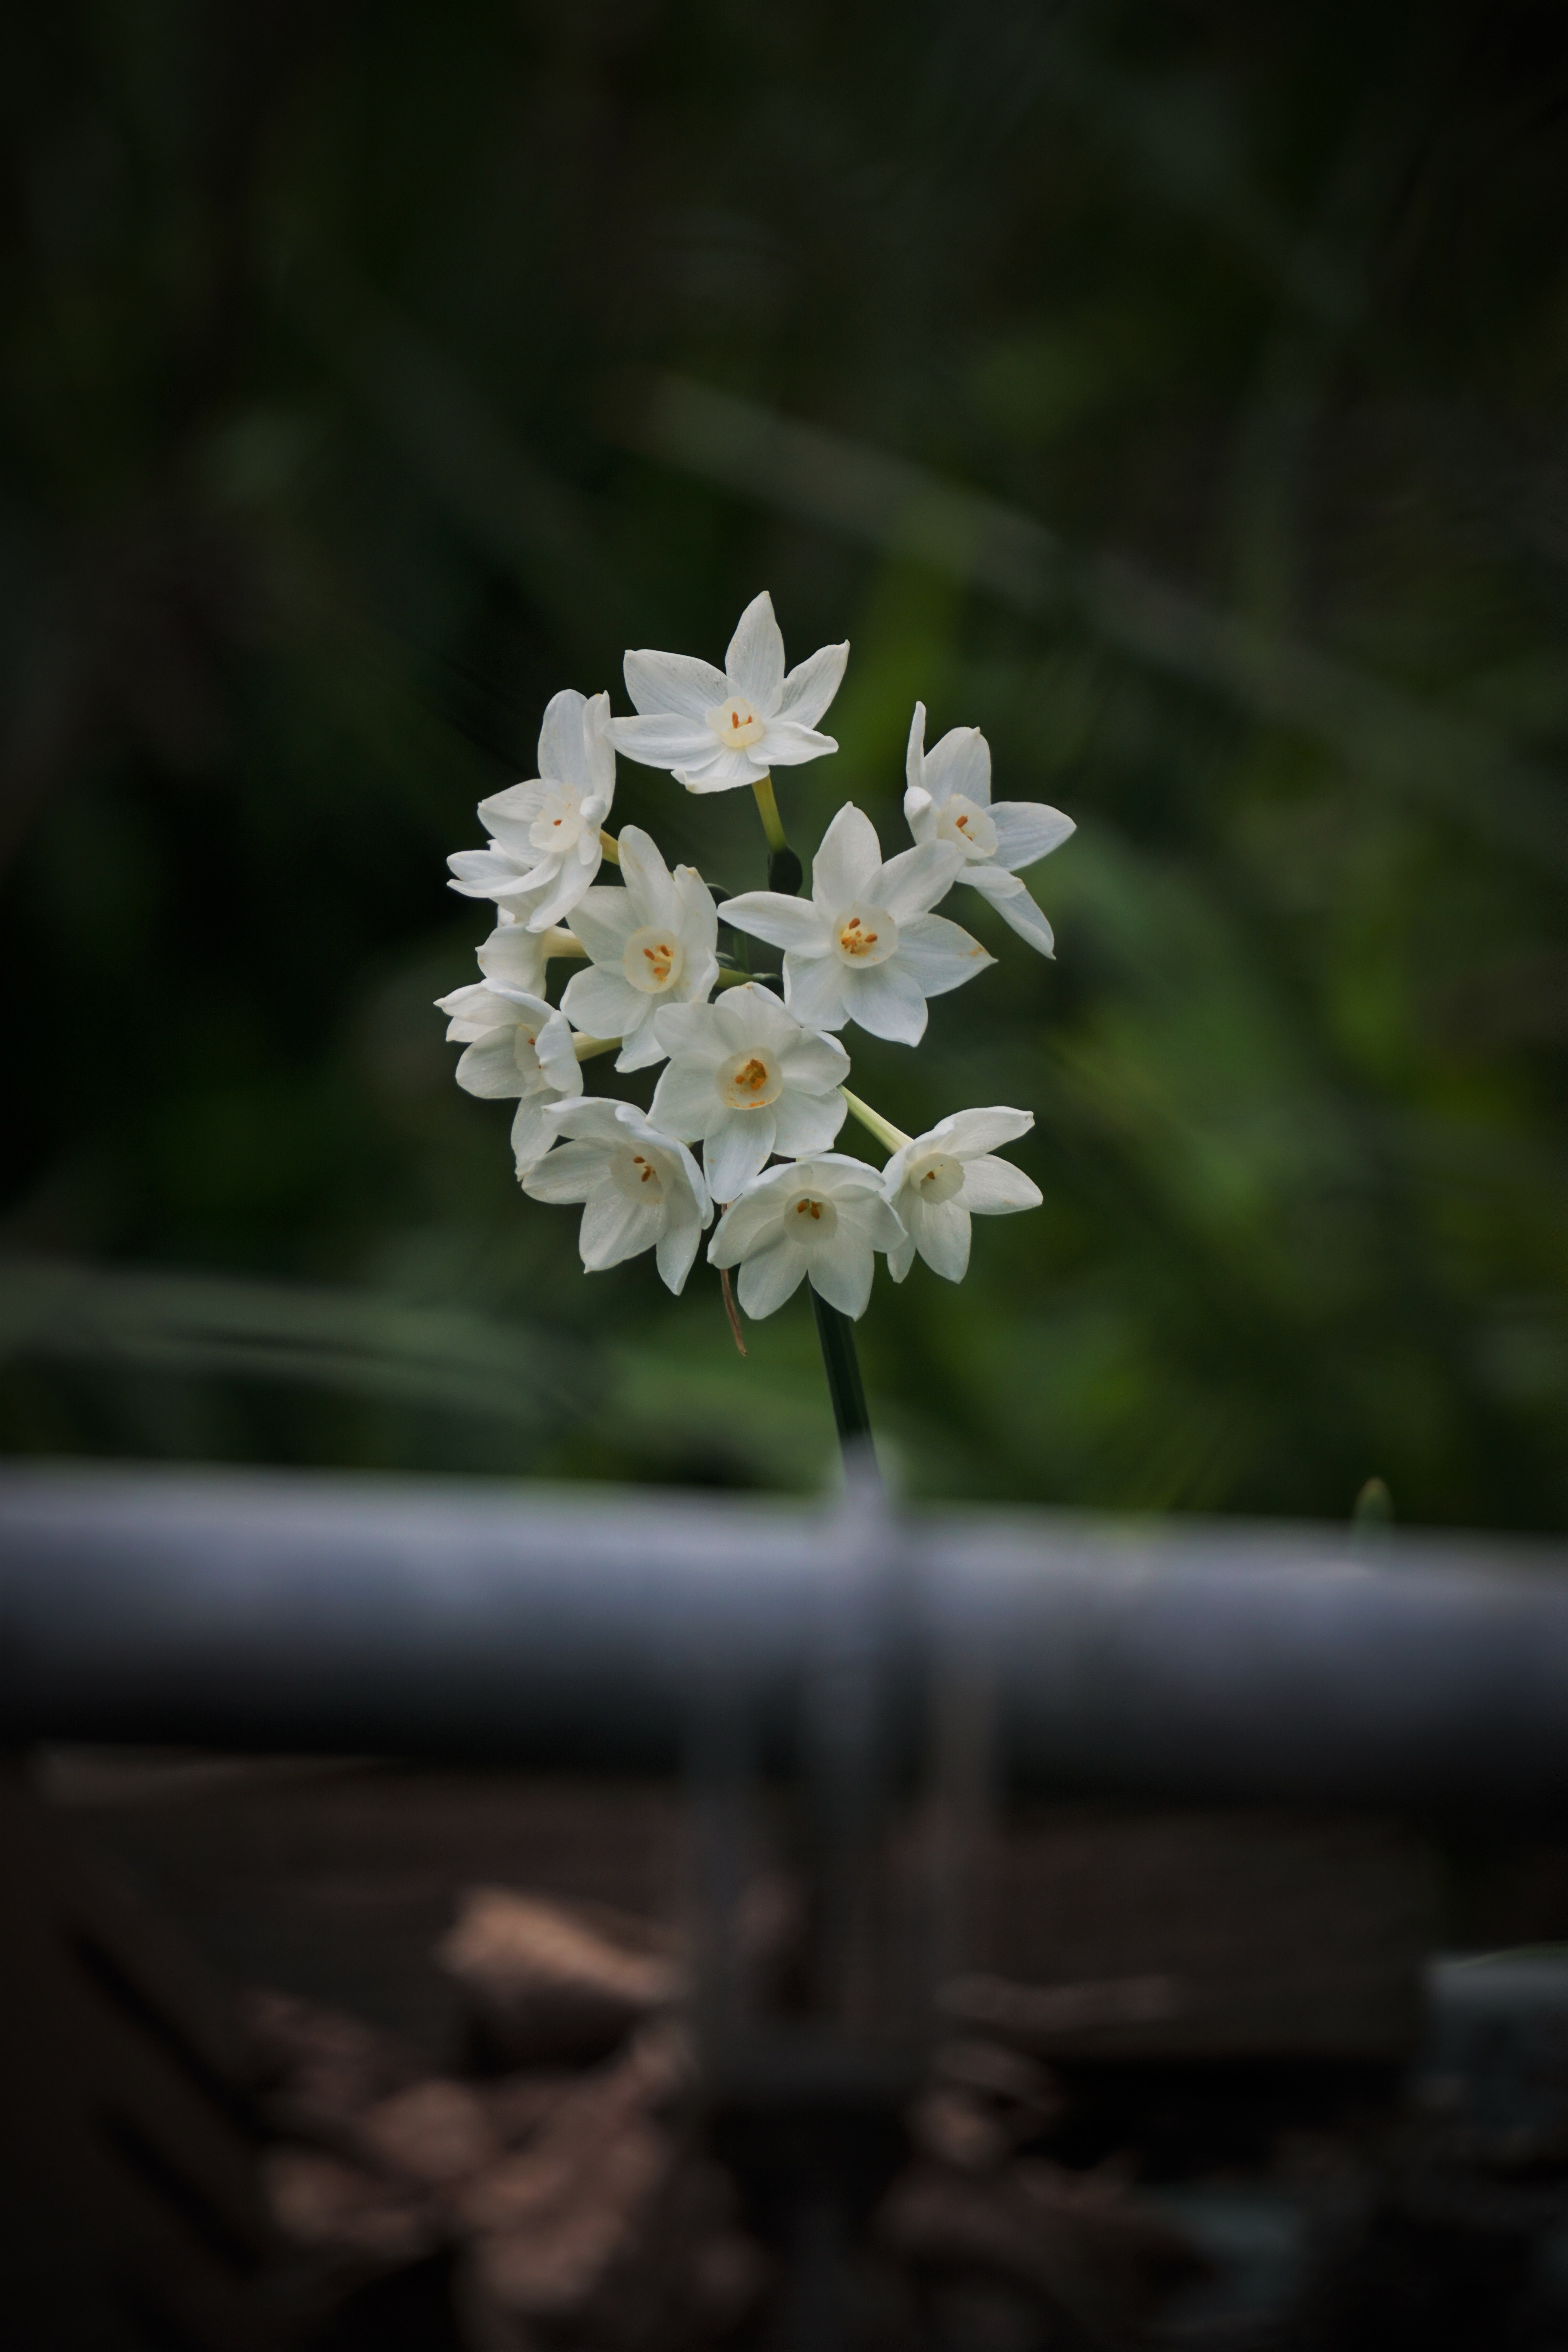
nature, blossom, plant, leaf, flower, petal, green, botany, flora, wildflower, close up, macro photography, jasmine, flowering plant, land plant